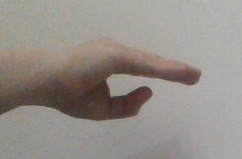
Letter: jeem